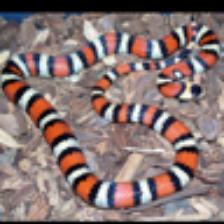
Label: NonHuman